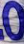
Number: 0